Archon basileus

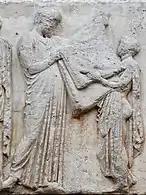
East Parthenon frieze likely depicting the Archon Basileus receiving a folded cloth (possibly the sacred "peplos" of Athena) from a boy. BC

Archon basileus ("") was a Greek title, meaning "king magistrate"; the term is derived from the words "archon" "magistrate" and "basileus" "king" or "sovereign".